Chebyshev (crater)

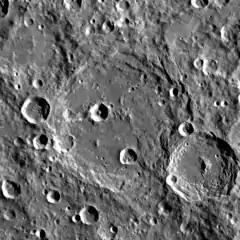
Lunar Reconnaissance Orbiter image

Chebyshev is a large lunar impact crater that lies in the southern hemisphere on the far side of the Moon. The somewhat smaller crater Langmuir is intruding into the east-southeastern rim of Chebyshev, forming a chain of large craters with Brouwer on Langmuir's eastern rim.